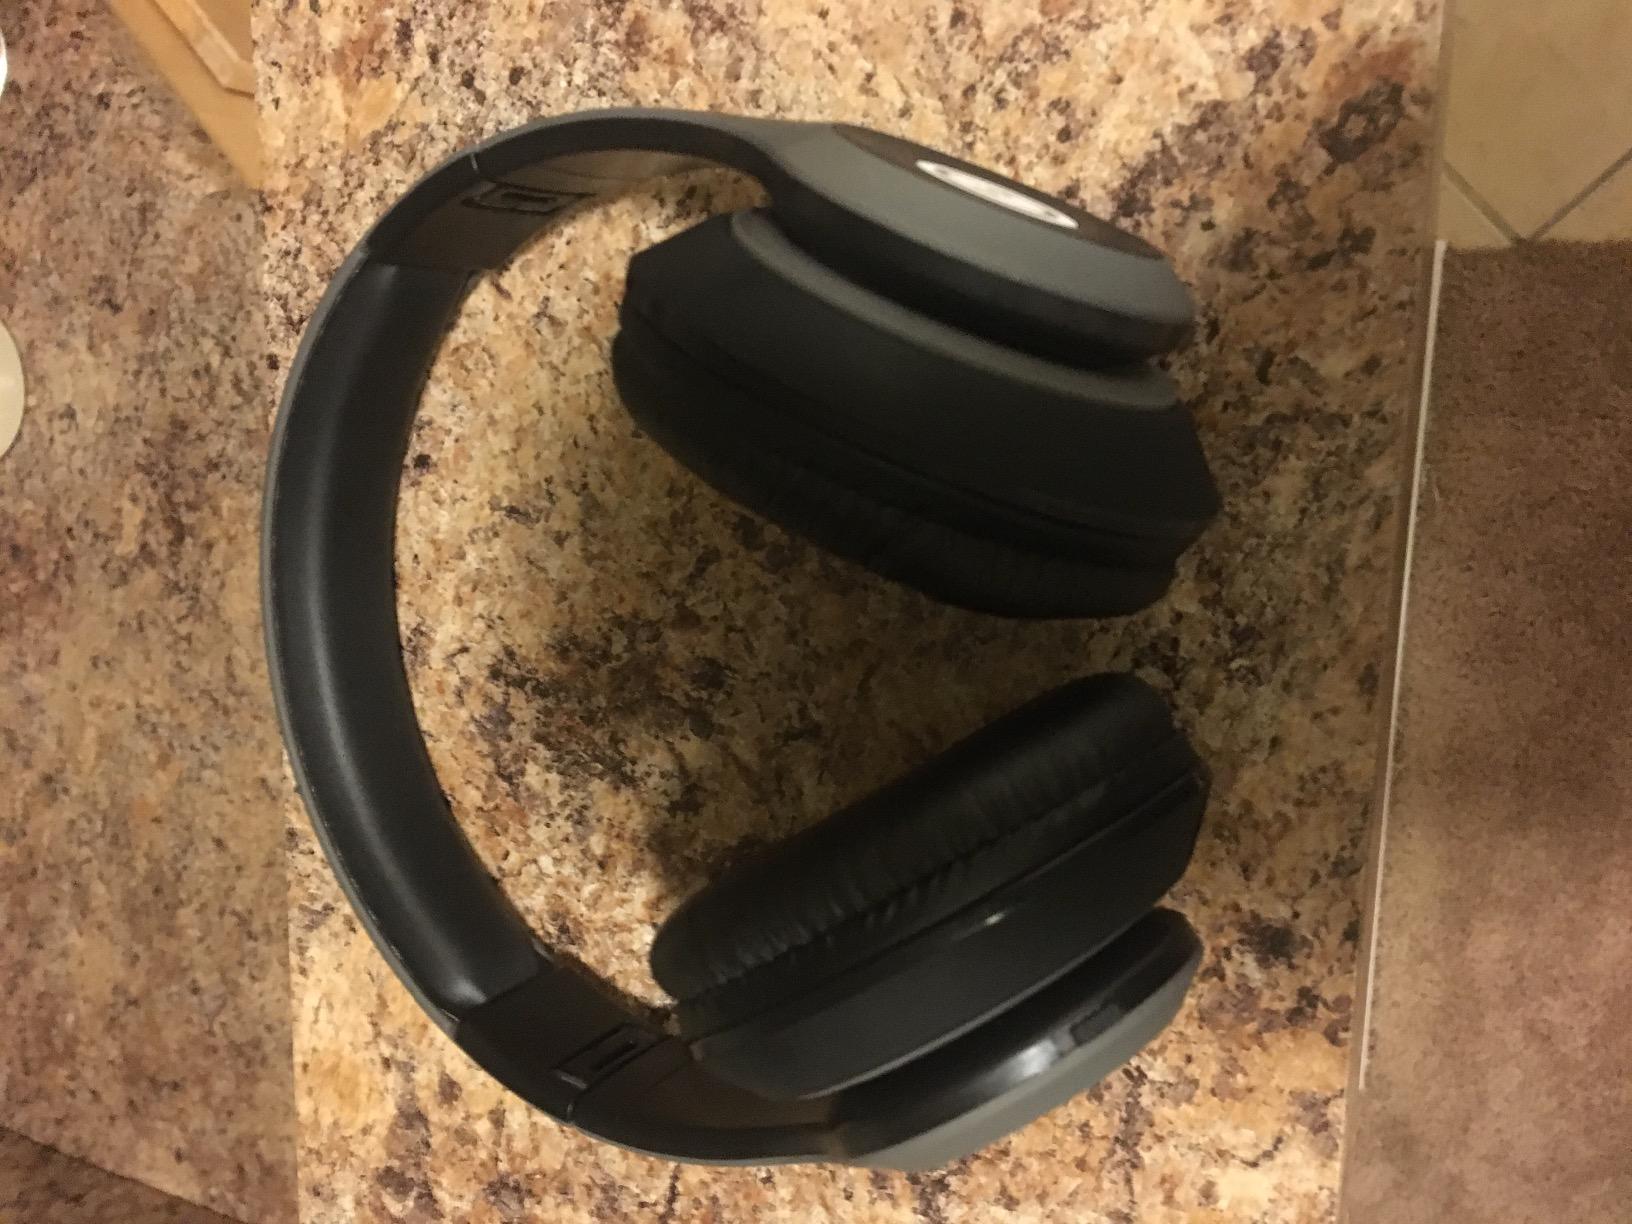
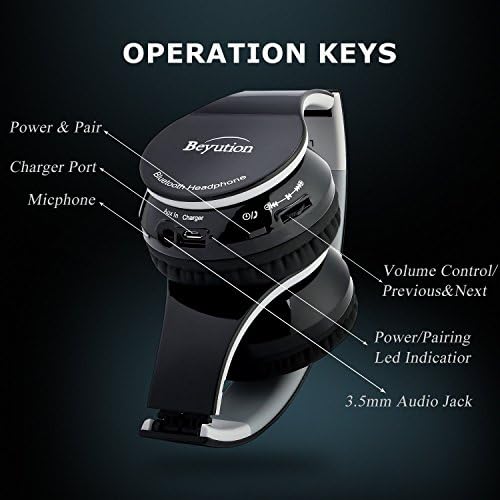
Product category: headphones
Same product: no